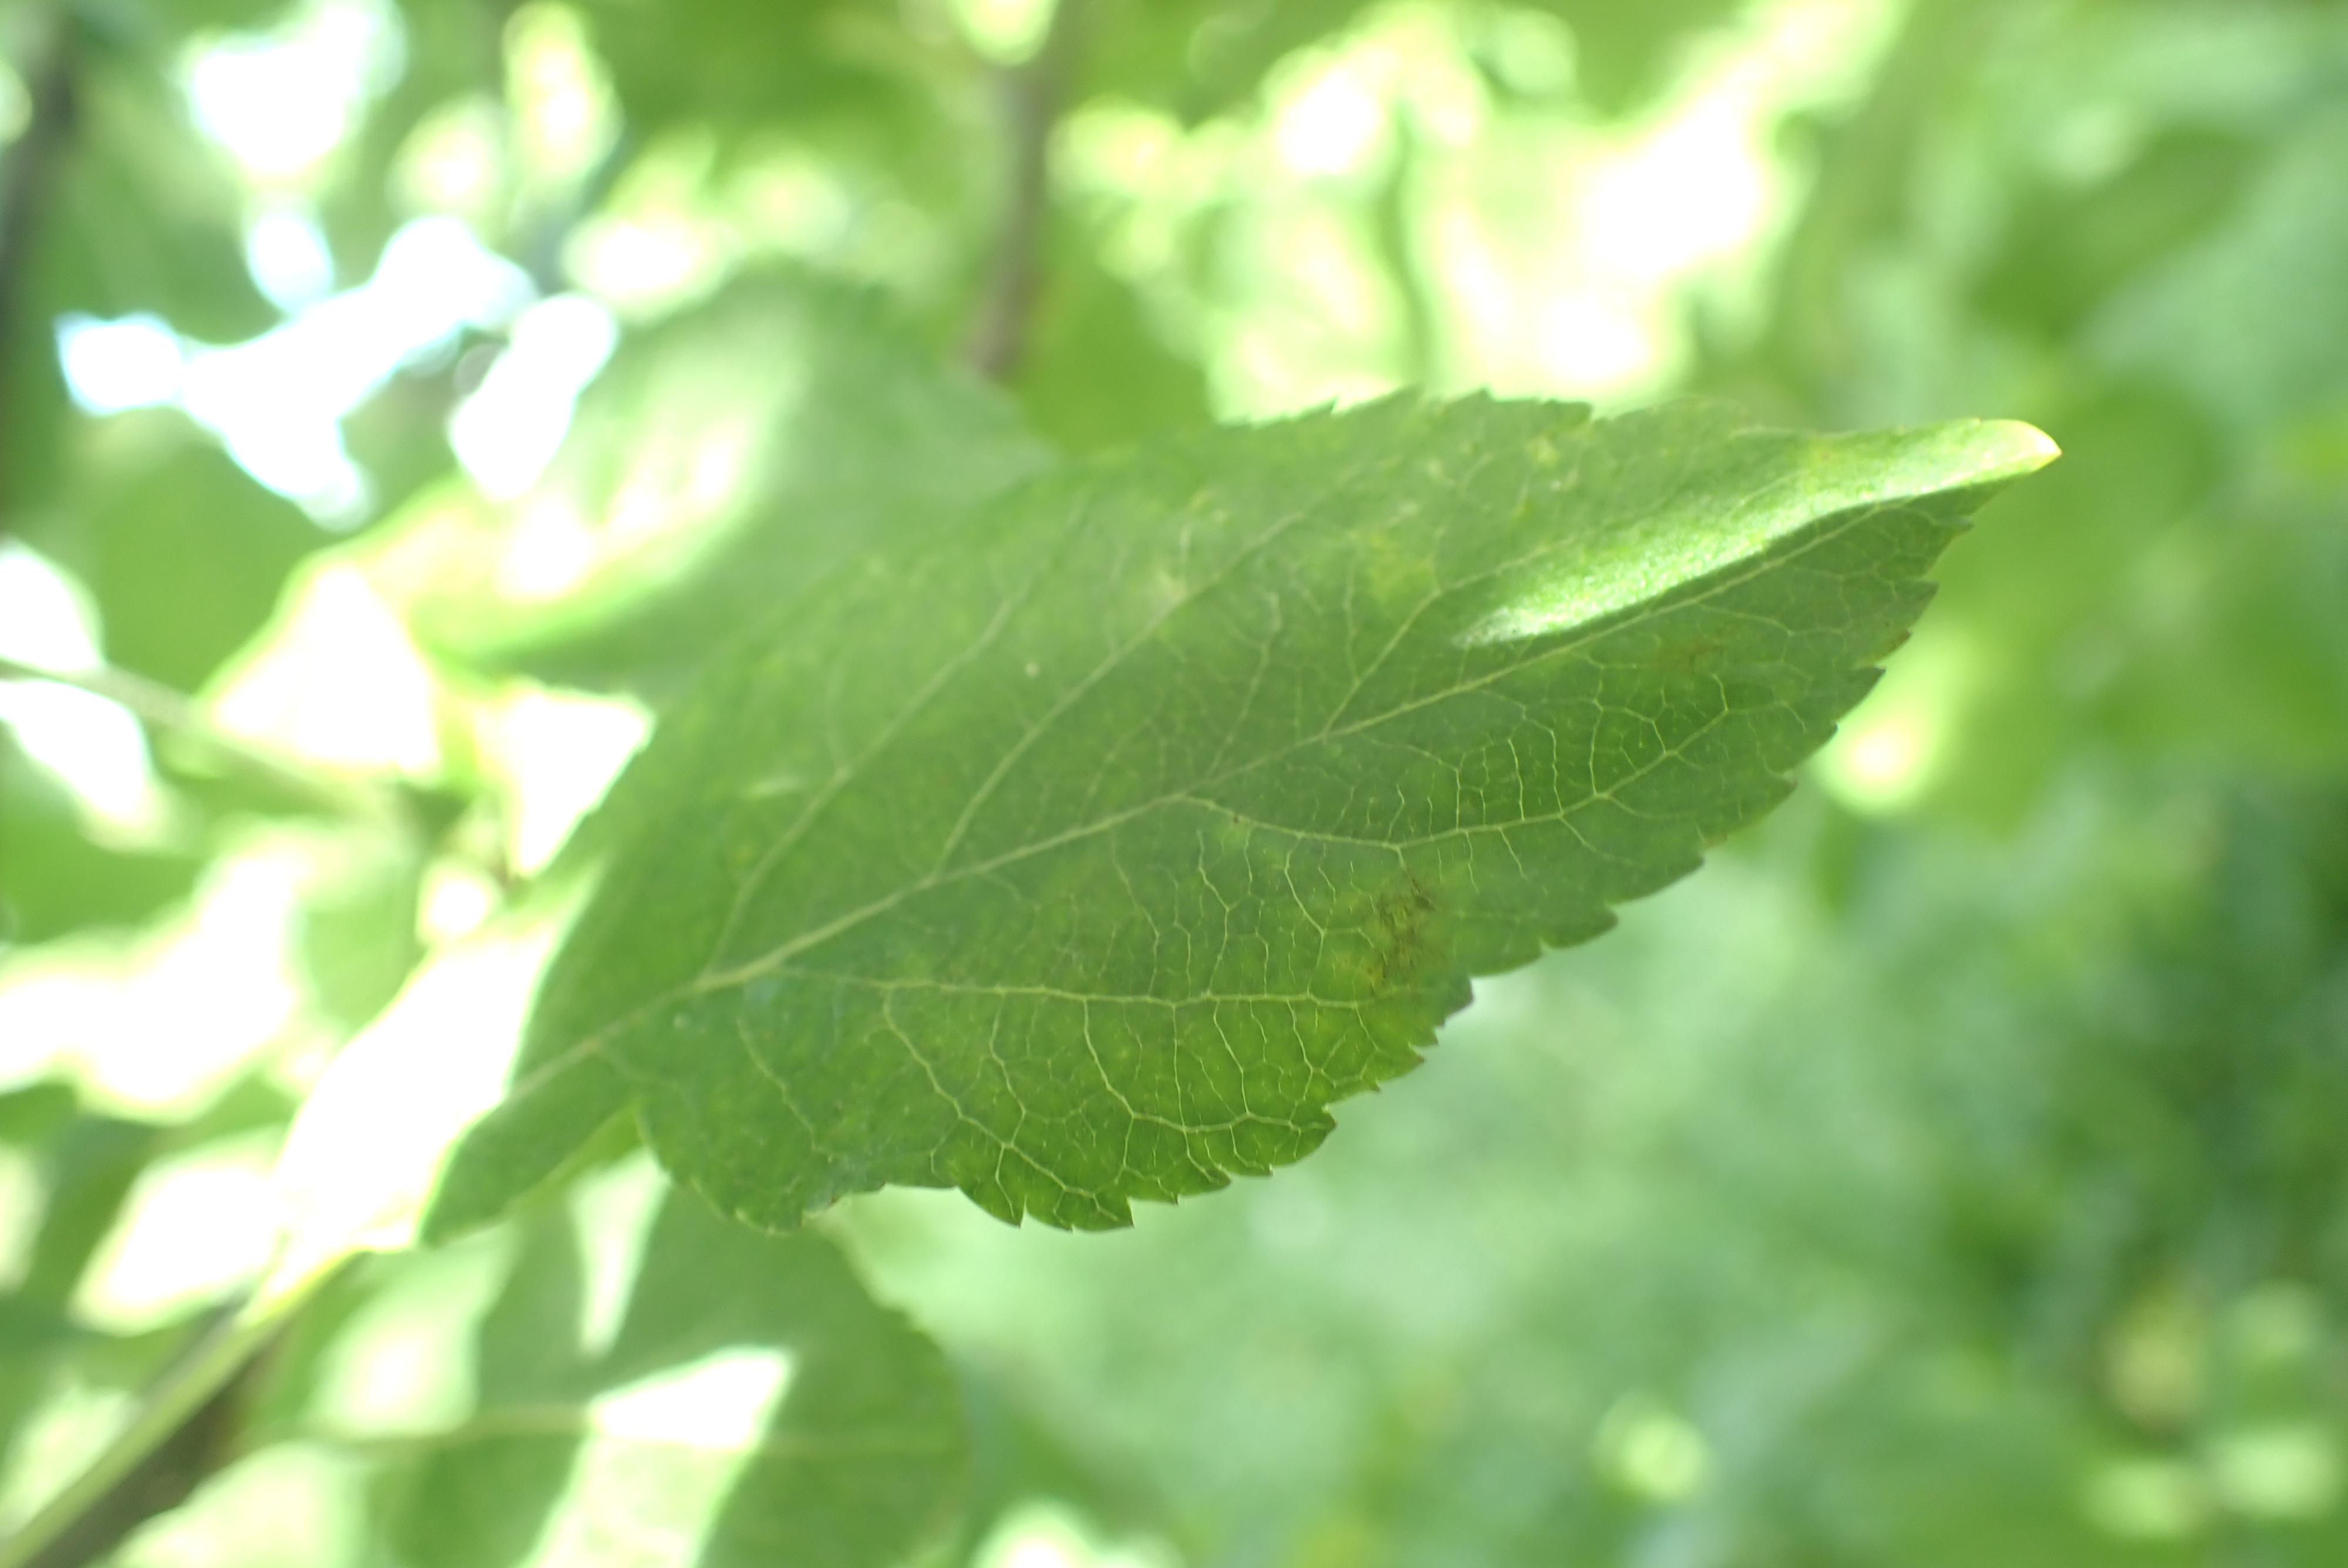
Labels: scab